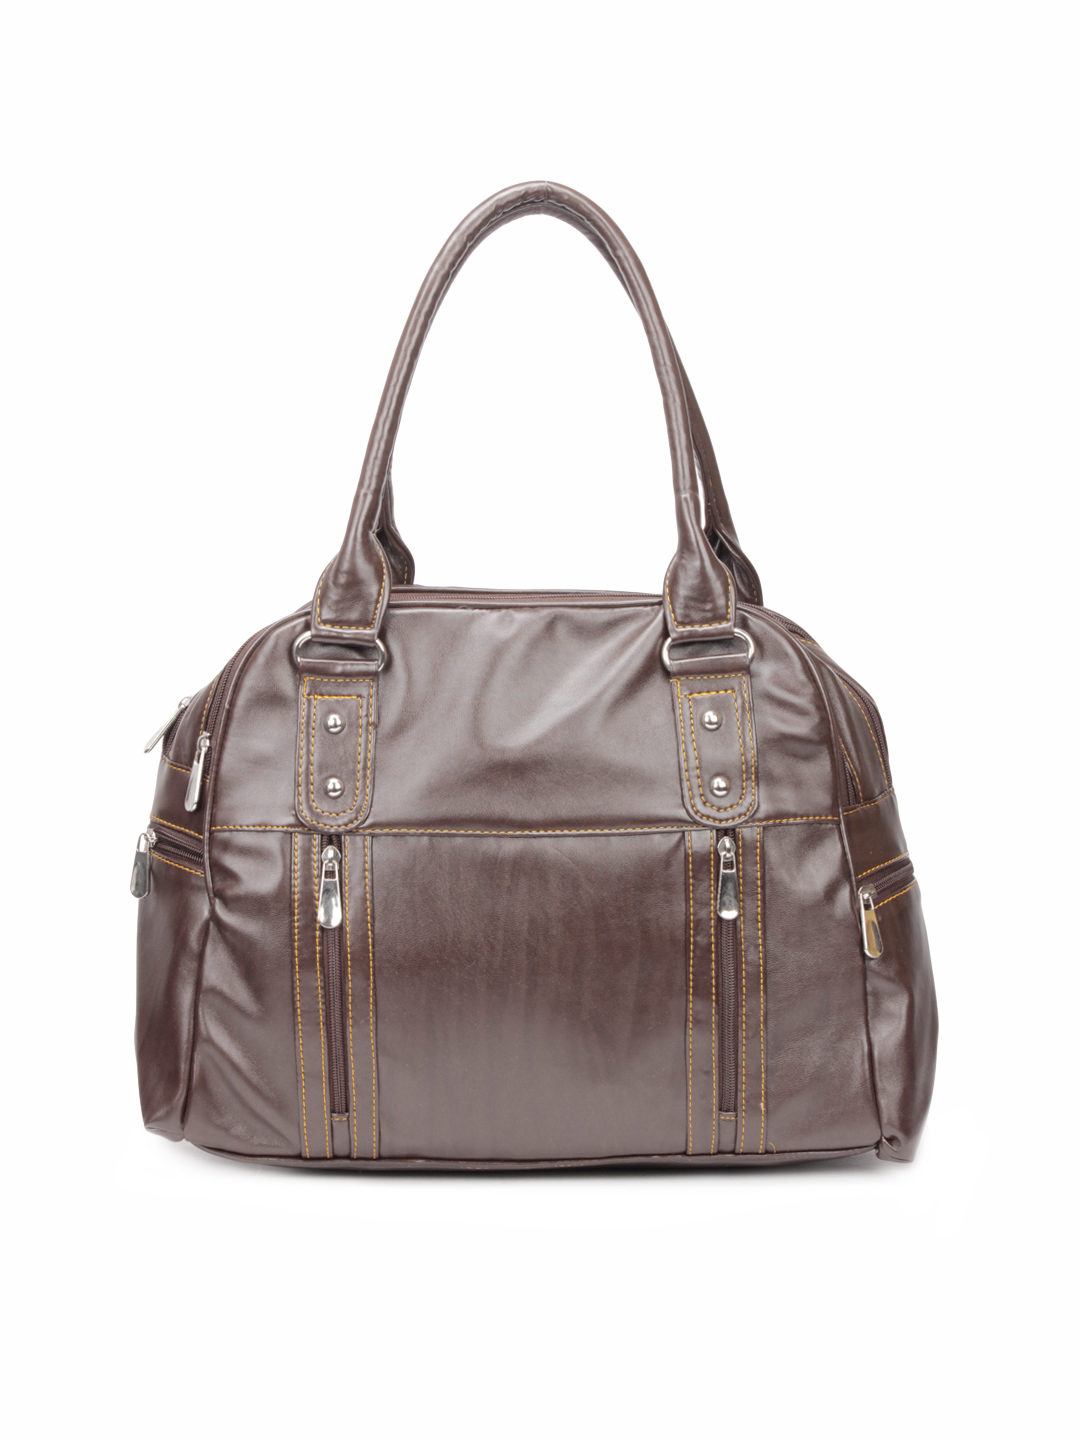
Murcia Women Brown Handbag
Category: Accessories / Bags / Handbags
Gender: Women
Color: Brown
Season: Winter 2015
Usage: Casual